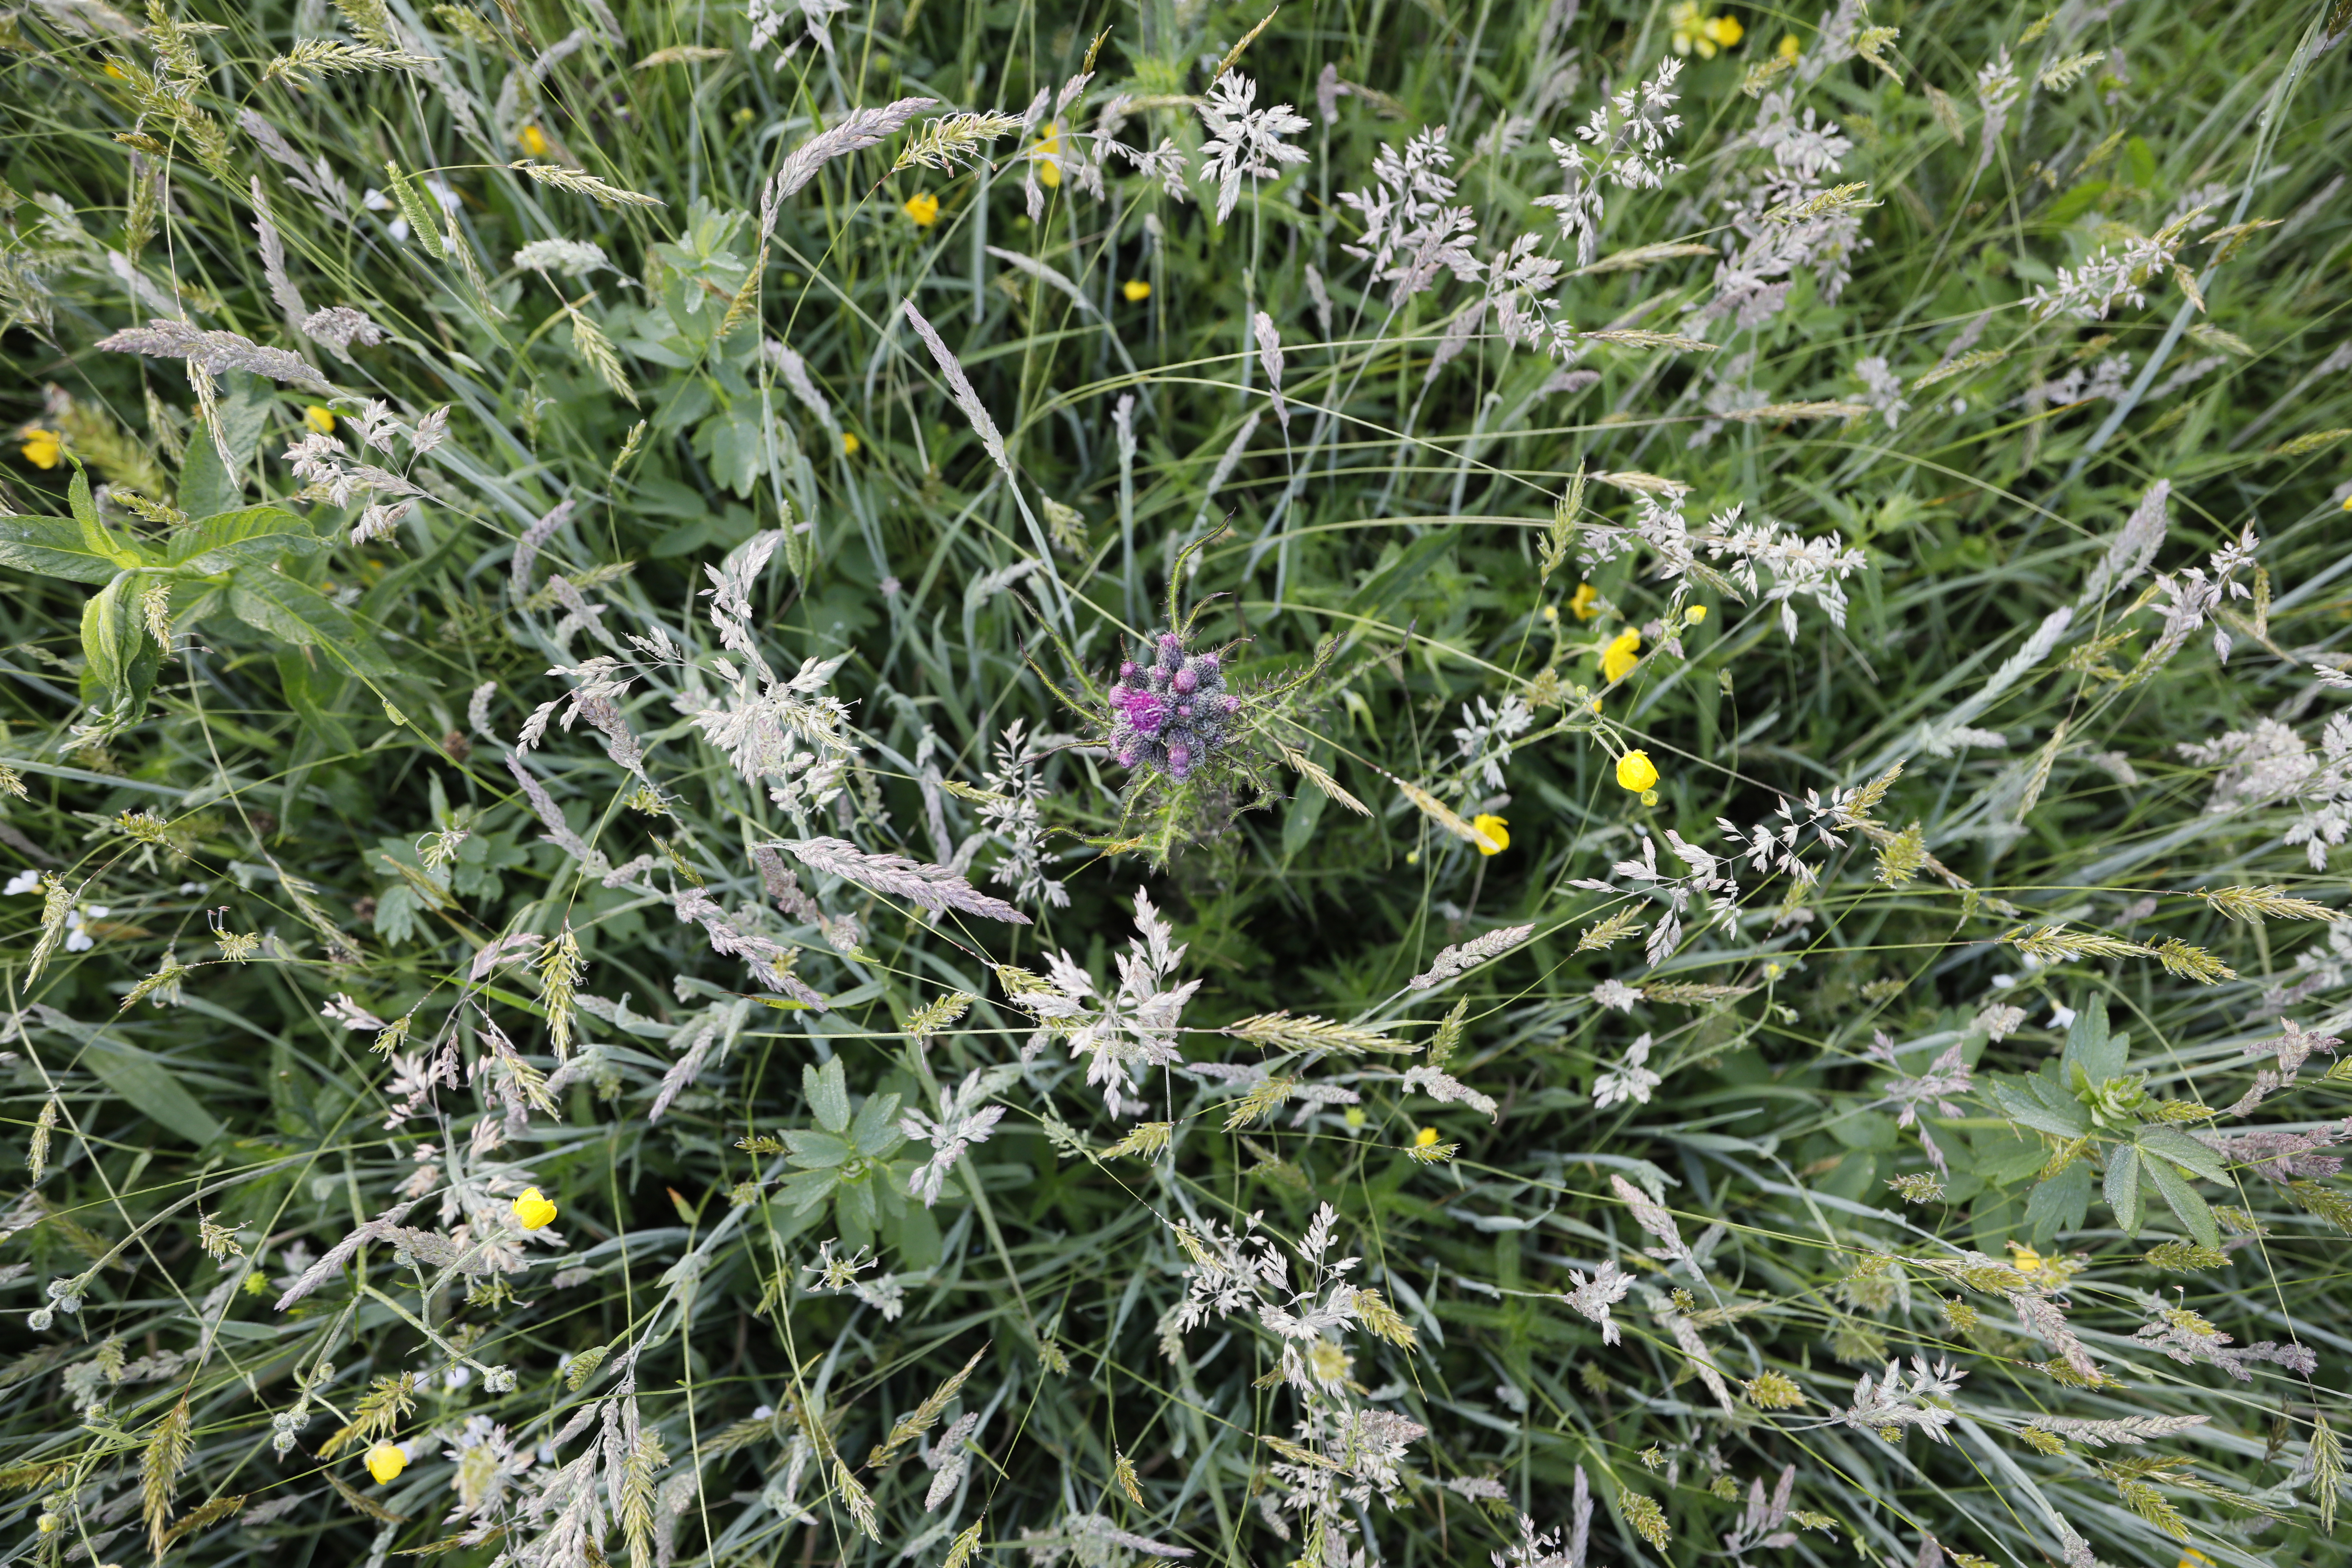
Plant species: Buttercup * (aggregate), Cirsium palustre